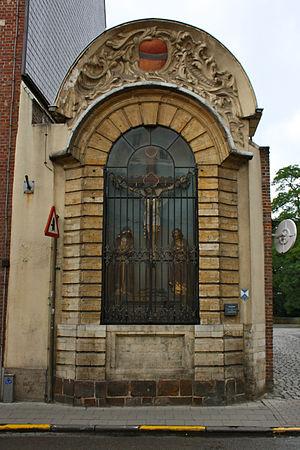
Cette page regroupe l'ensemble des monuments classés de la ville de Louvain.